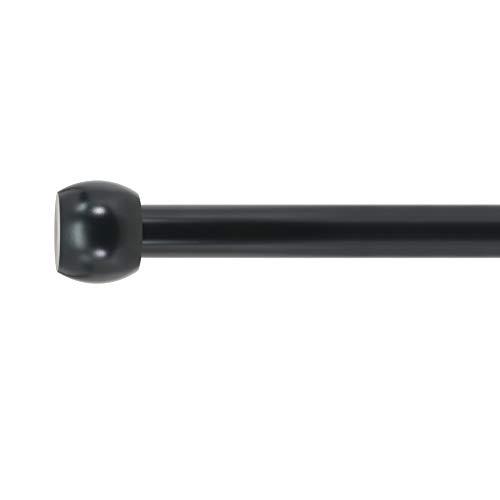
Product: Decopolitan 1" Knob Curtain Rod Set, 18 to 36 Inches, Black
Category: Home & Kitchen | Home Décor | Kids' Room Décor | Accents | Drawer Handles & Pulls
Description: Robust one inch diameter steel rods for long lasting use.
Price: $14.99
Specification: PackageDimensions:20x3x1.5inches|ItemWeight:1.25pounds|ShippingWeight:1.25pounds(Viewshippingratesandpolicies)|Manufacturer:BemeInternational|ASIN:B081SHX1G4|Itemmodelnumber:29546-BO18